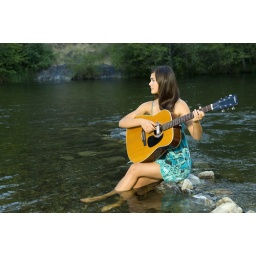
Young woman playing guitar by river in summer